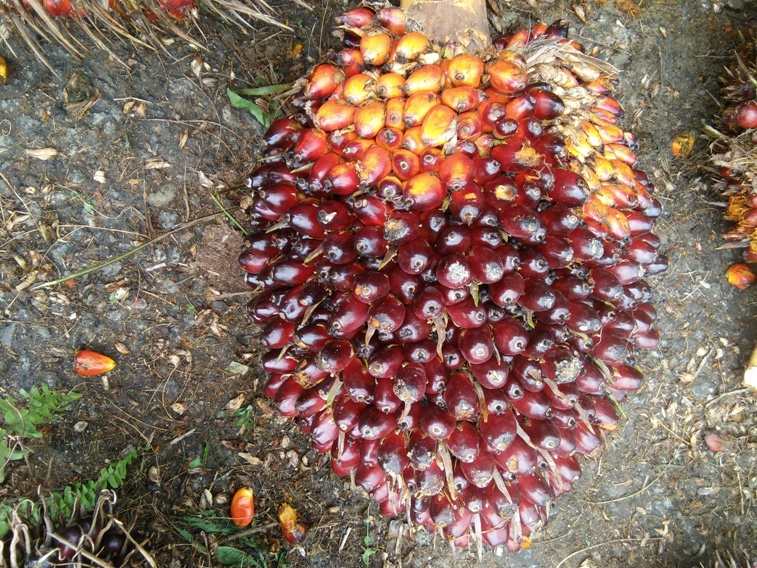
Ripeness: Ripe